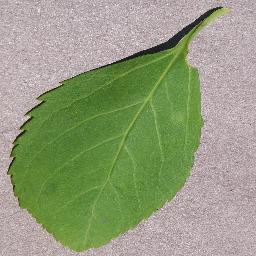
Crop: cherry
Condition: (including_sour)_healthy